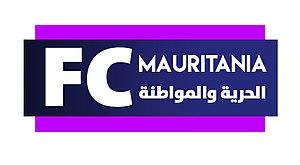
Logo d'ONG liberté et de la citoyenneté
Liberté et Citoyenneté [F.C Mauritanie] est une Association sans but lucratif, ONG enregistrée en Mauritanie sous le numéro 0291 au ministère de l'interieur et a été publiée au journal officiel n° 1429